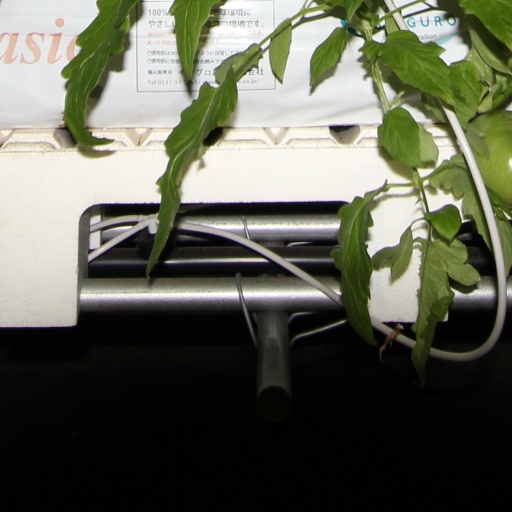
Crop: tomato